The Mongoliad

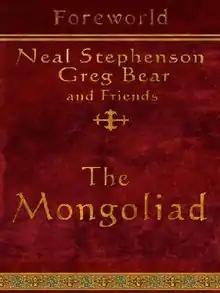
Application splash screen for "The Mongoliad"

The Mongoliad is a collaborative work of transmedia historical adventure fiction by a group known as the Subutai Corporation which was founded by Neal Stephenson and others. Set in the "Foreworld Saga", the story was originally released in a serialized format online, and via a series of iOS and Android apps from 2010 until 2012. It was restructured and re-edited for a definitive edition published by 47North in multiple volumes in 2012 as "The Mongoliad". Fan-submitted "Foreworld" stories were published via Amazon's Kindle Worlds imprint starting in 2013.